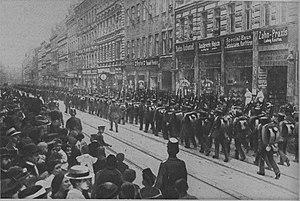
publié dans ""le miroir""."